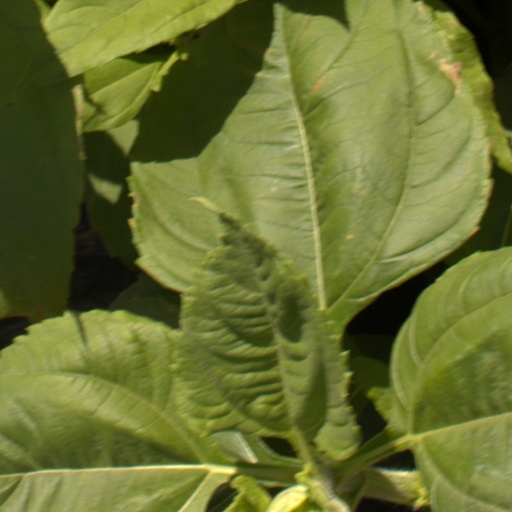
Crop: Jerusalem artichoke